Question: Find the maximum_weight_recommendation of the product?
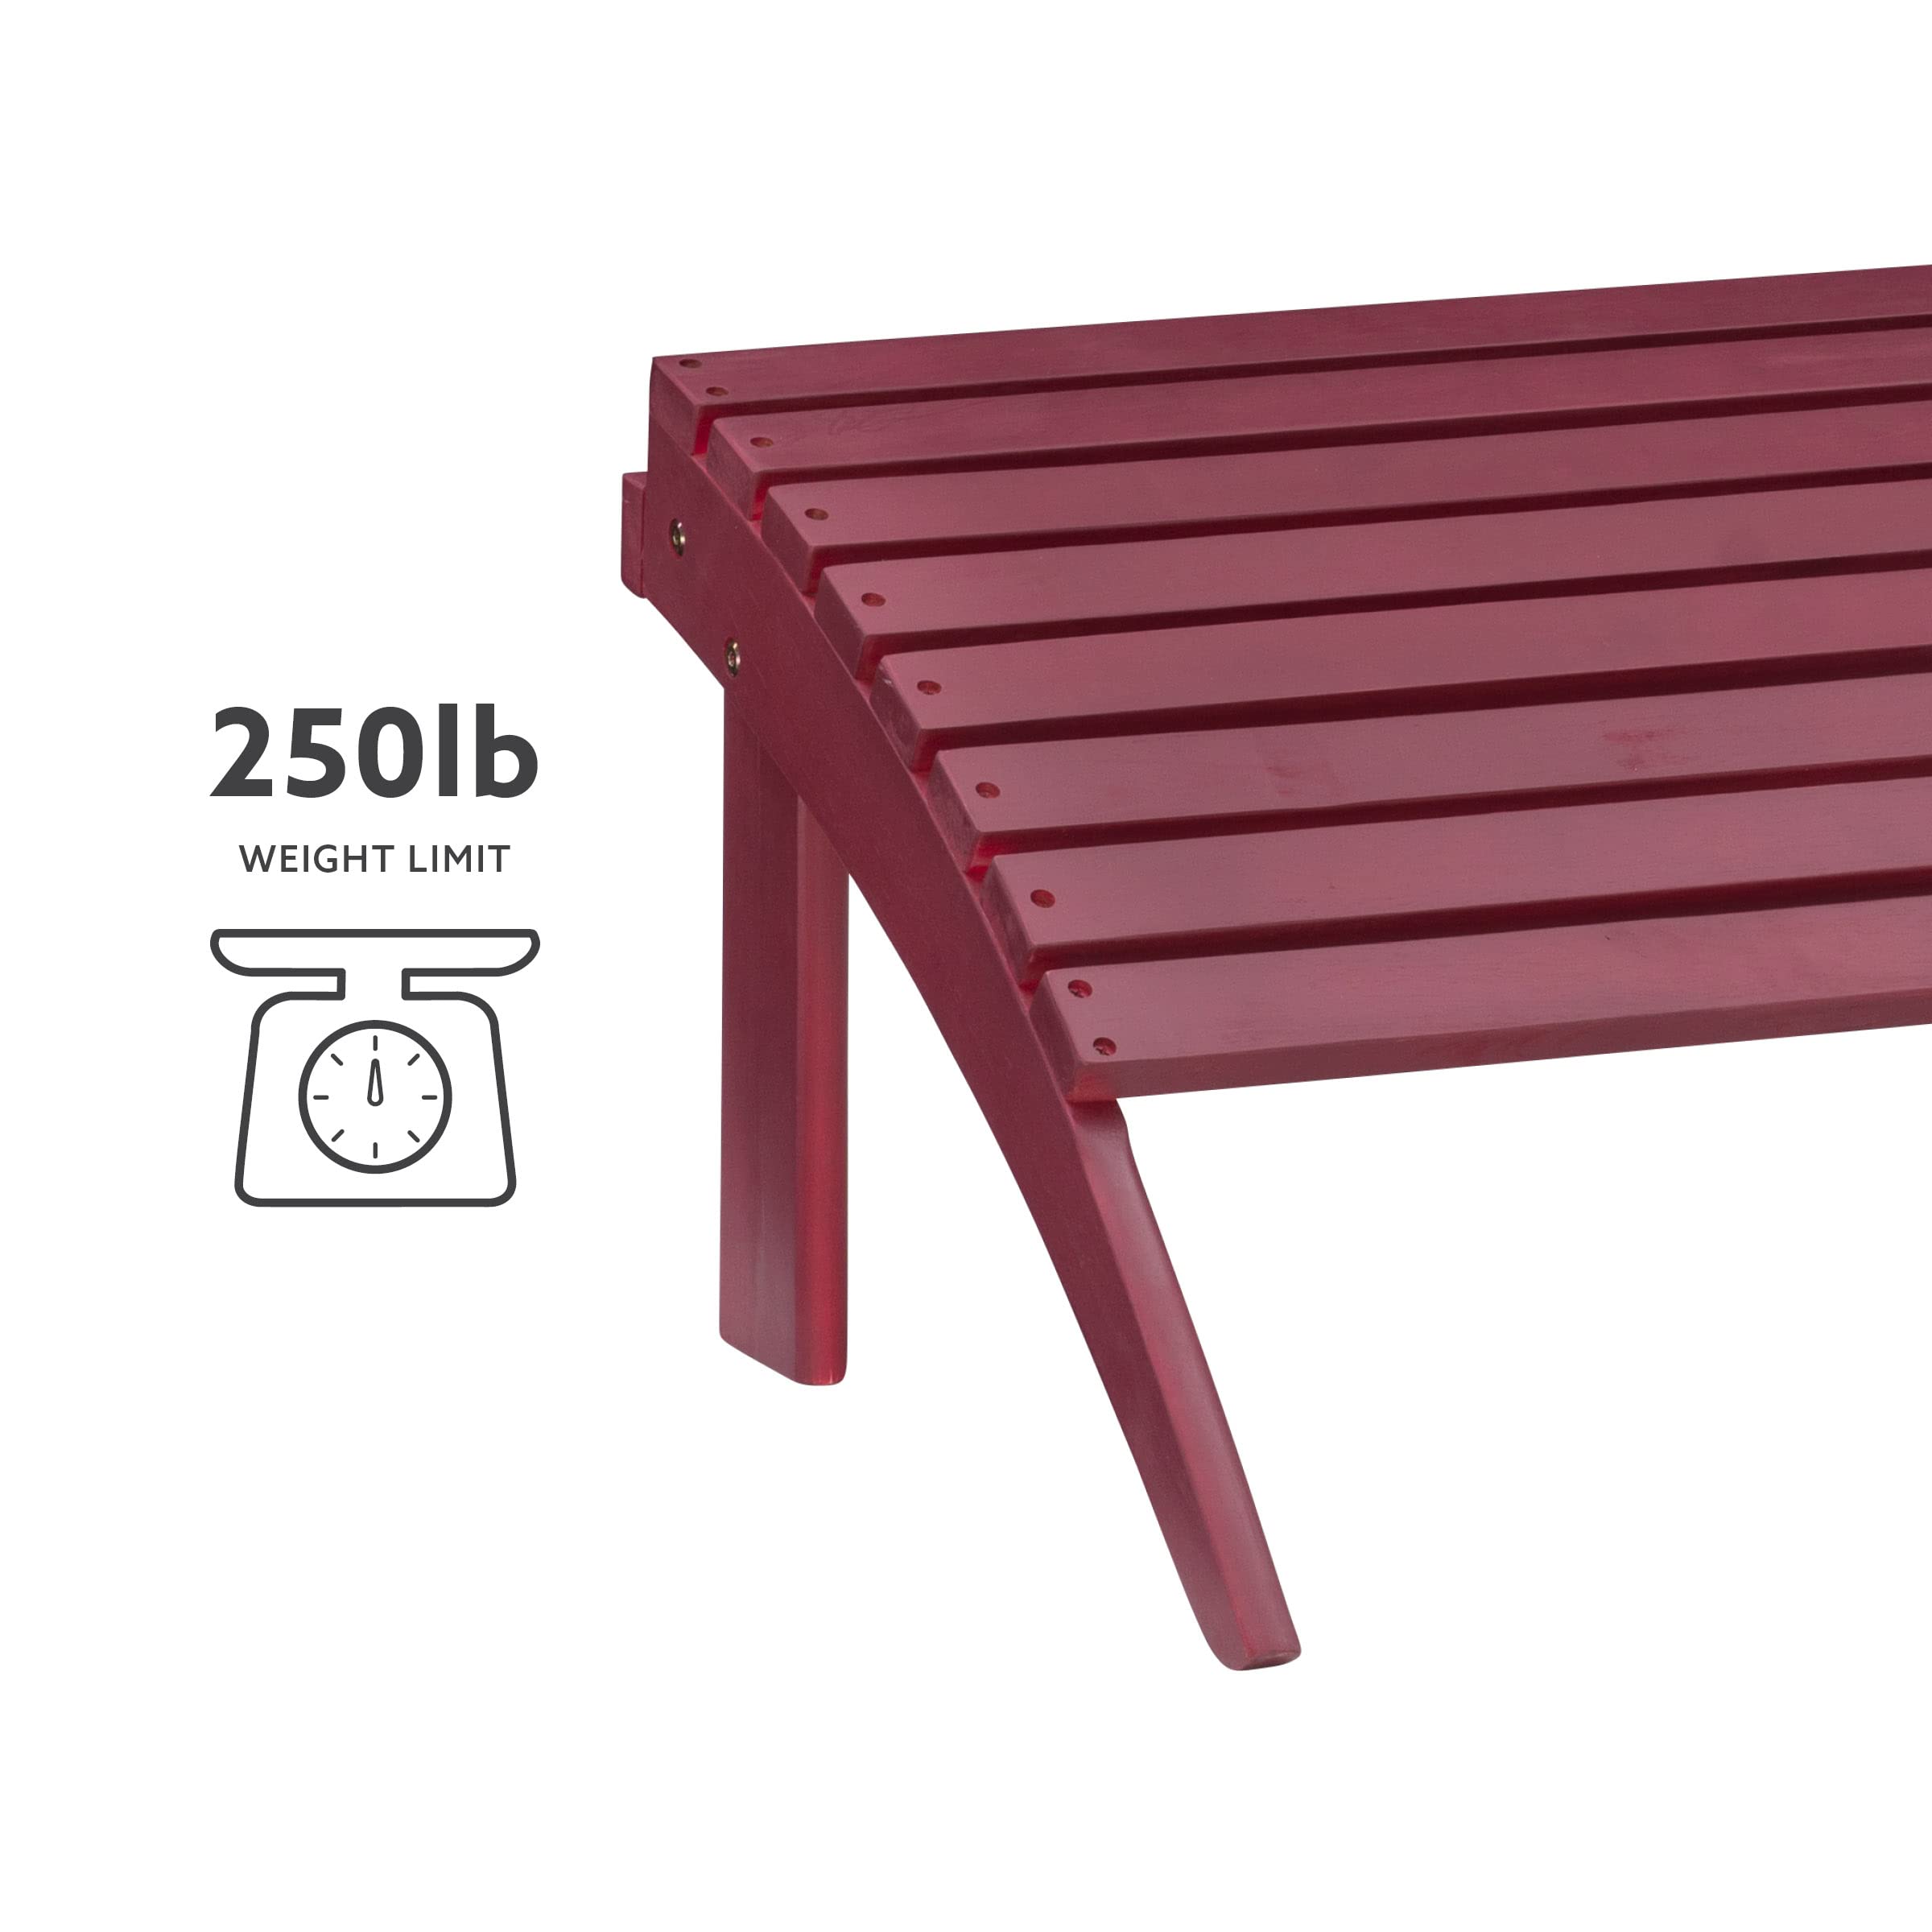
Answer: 250.0 pound